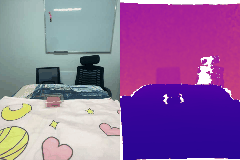
Label: cake